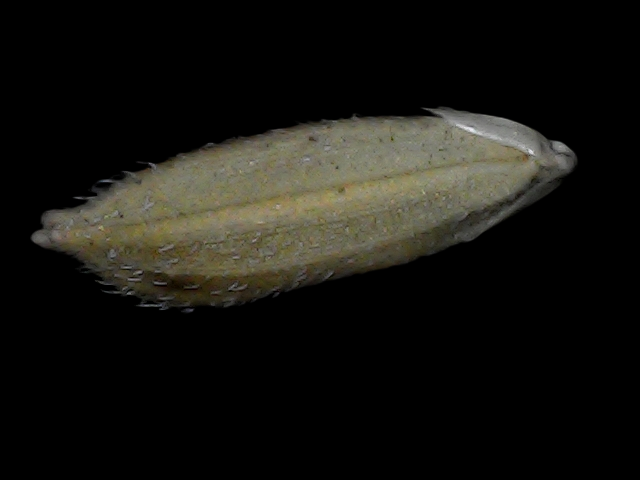
Rice variety: Bd93